Rammachgau

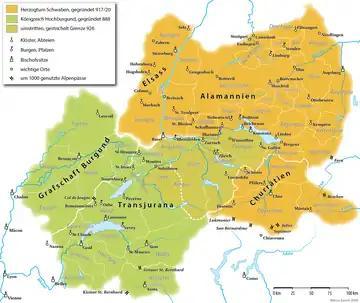
Alemannia (orange) and Upper Burgundy (green) around AD 1000, showing the location of the "Rammachgau" as "Rammgau"

After the resistance of the Alamannic nobles to Frankish rule had been overcome in 746, the Duchy of the Alamanni was administratively incorporated into the Frankish kingdom by implementing the Frankish units of administration there too. The Franks used the term "Gau" to denote a politico-geographical division within the Frankish kingdom. The term "Gau" was often suffixed to a distinctive geographical place name. One of these administrative units was the "Rammachgau". The name of this administrative unit derived from the name of a river, or part thereof, called "Rammach". The name of the river was subsequently lost. Contemporary documents refer to this administrative unit as "Rammackeuui" (778), "Rammekevve" (894), "Rammichgowe" (ca. 1070) and "Rammechgowe" (1099).